William Daldy

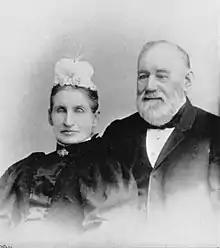
William Daldy (right) with wife Amey Daldy

Daldy was born on 20 April 1816 in Rainham, Essex, England. He started going to sea aged 16 on the "Mayflower", a ship belonging to his father Samuel Rootsey Daldy, an Ilford coal merchant. His seafaring first brought him to Auckland in July 1841.